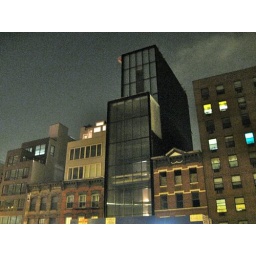
Imagine the red box rising in the night.